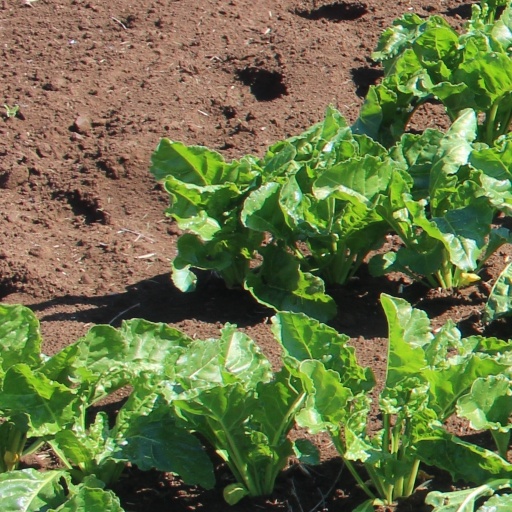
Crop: sugar beet